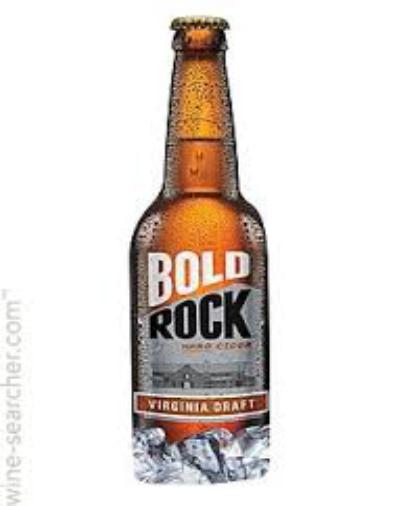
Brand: Bold Rock Hard Cider
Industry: Food